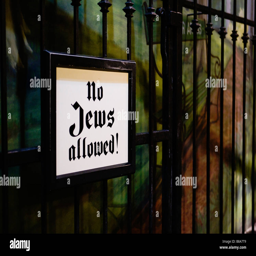
ethnicity allowed sign on fence